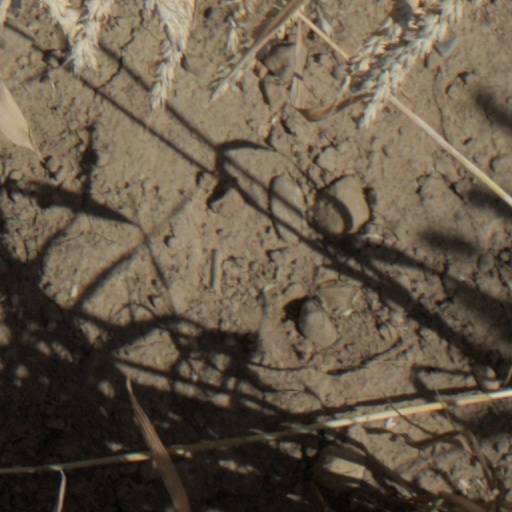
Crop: wheat